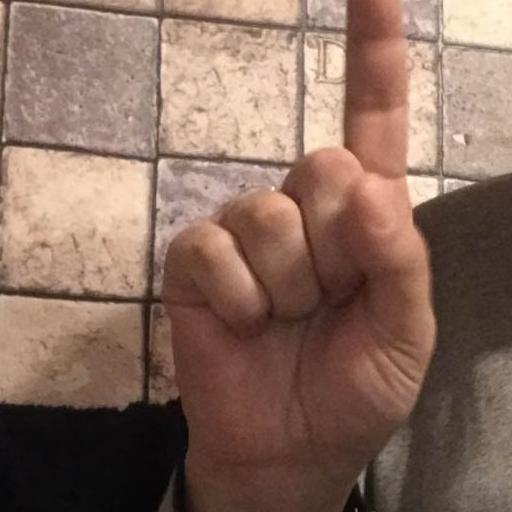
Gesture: one